Chalais-Meudon

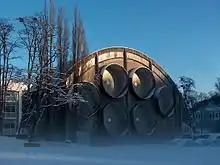
The Great Wind Tunnel at Chalais-Meudon in 2010

One of the earliest experiments with aeroplanes at Chalais-Meudon was conducted by Victor Tatin who in 1879 developed a model monoplane, with a wing span of , powered by a compressed air engine. Tied to a central pole in a circular track it took off and flew for about entirely under its own power - the first model aeroplane ever to do so.